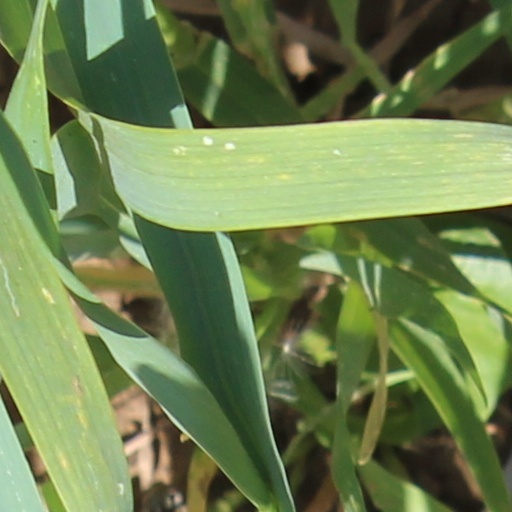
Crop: wheat